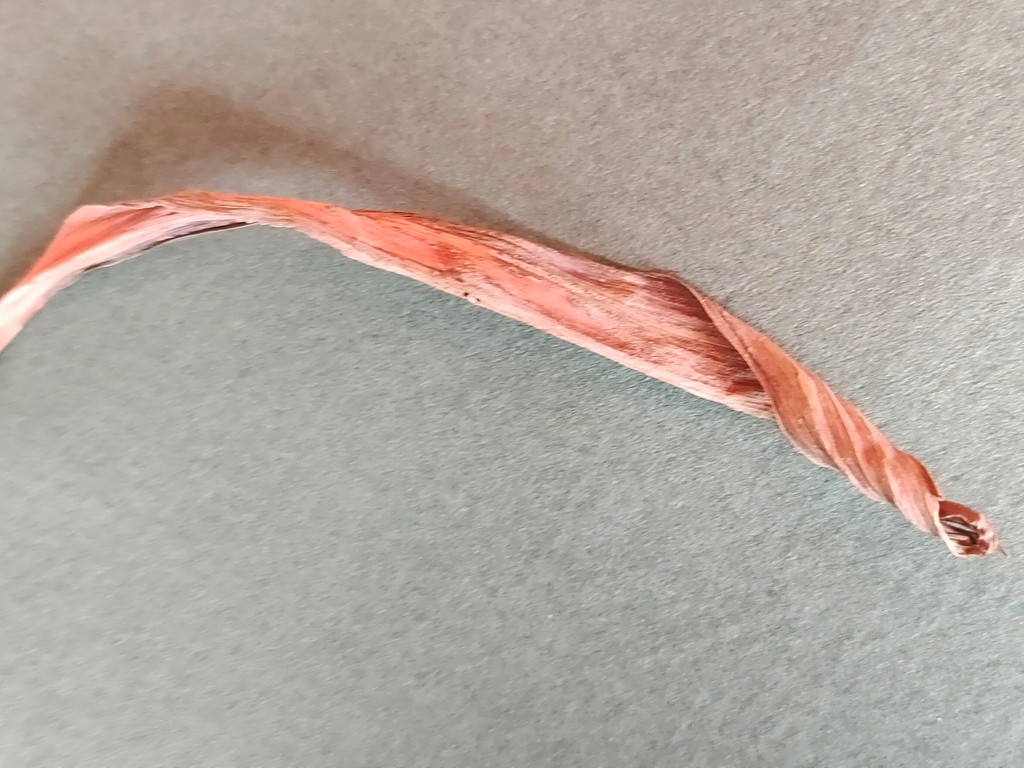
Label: Dried